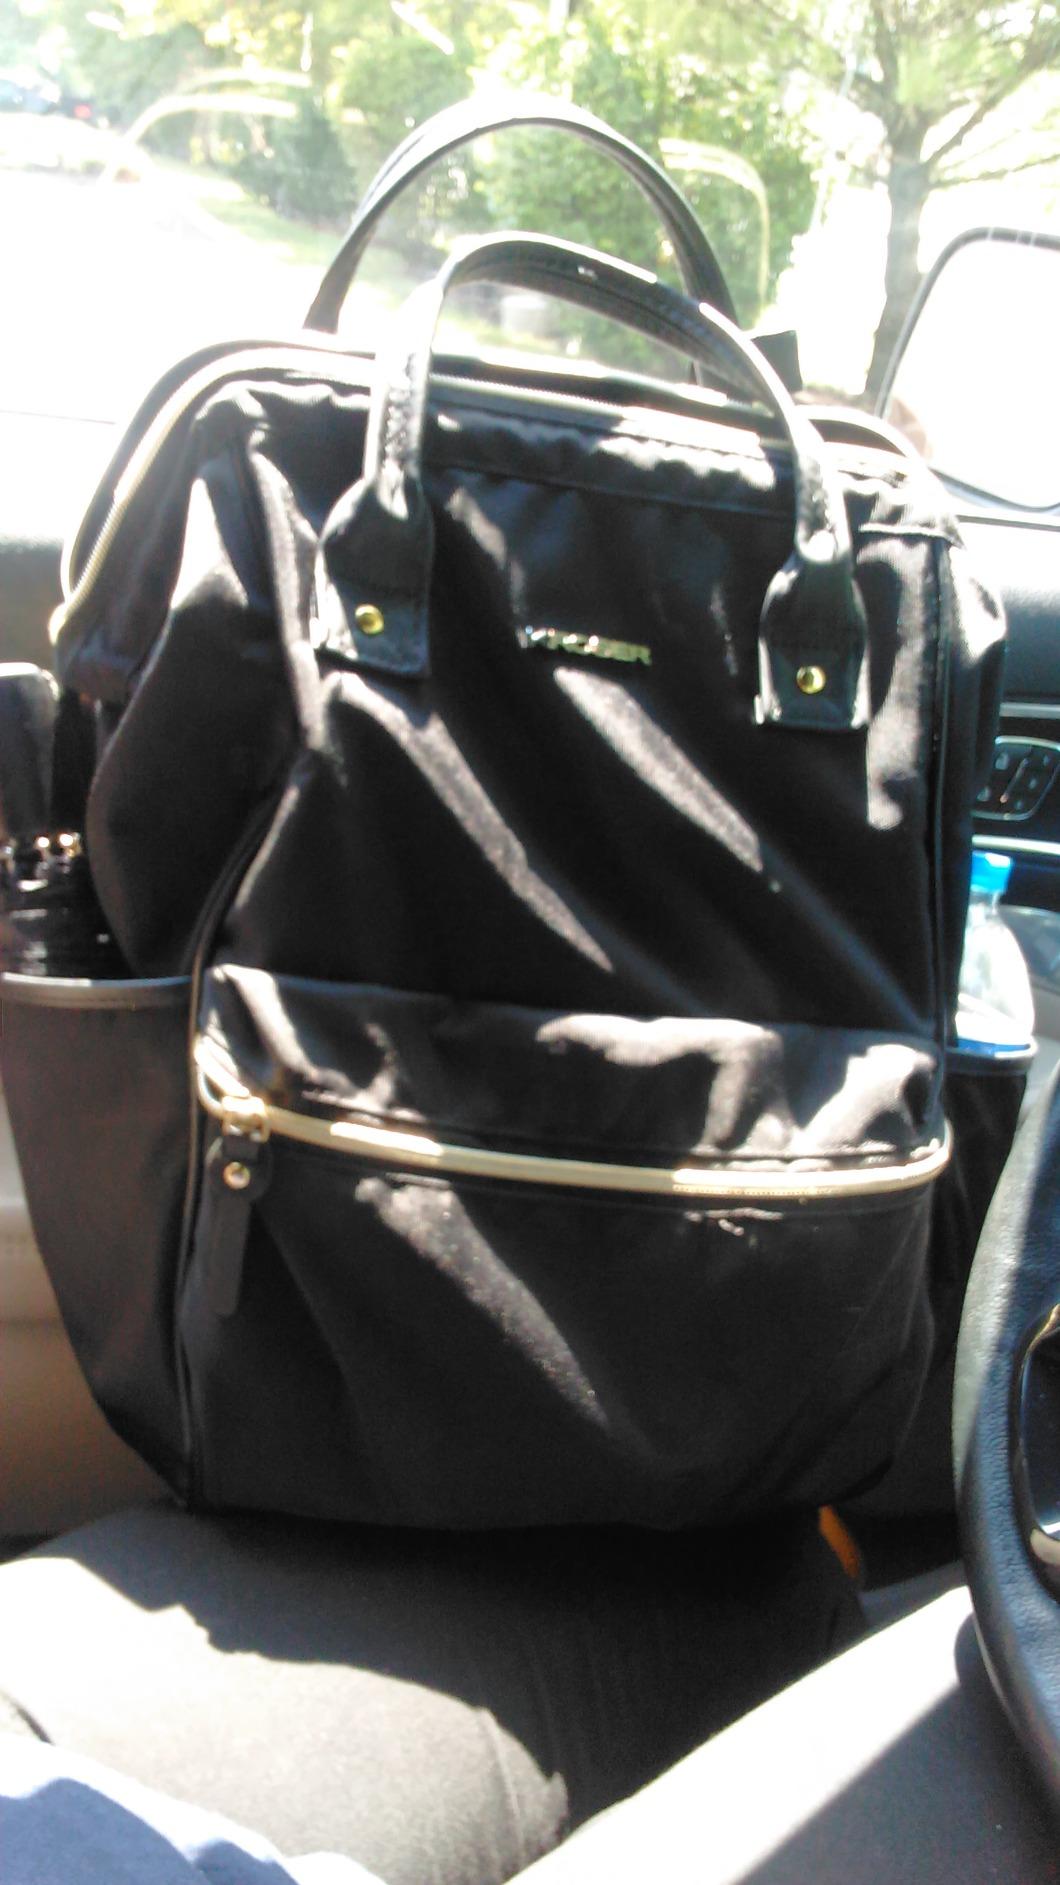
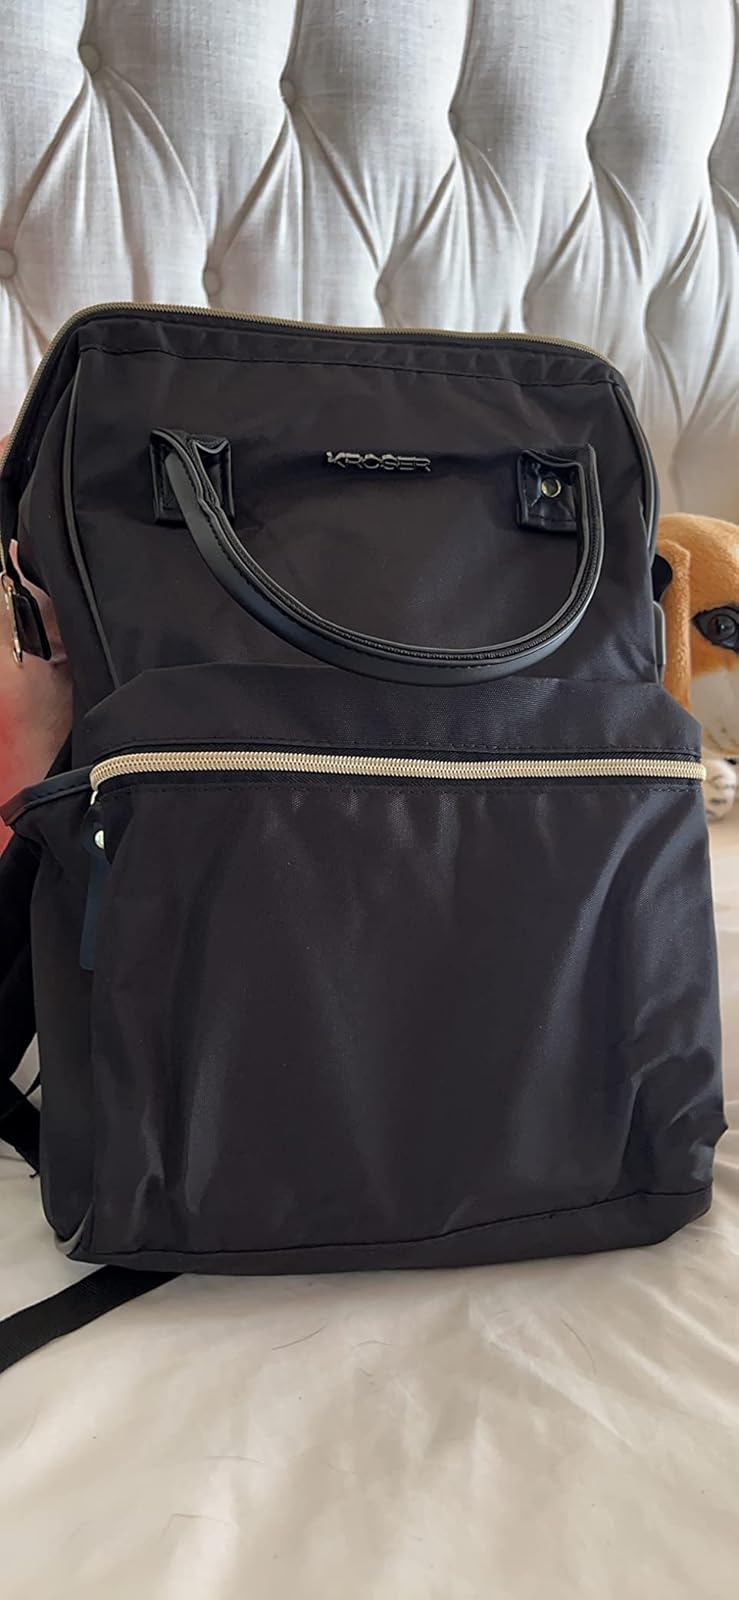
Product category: bag
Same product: yes